Eggnog riot

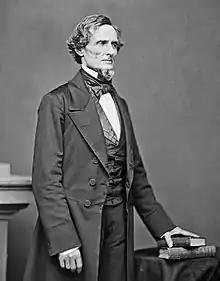
Jefferson Davis as President of the Confederate States of America in 1861. Davis was among the seventy cadets who took part in the Eggnog Riot of 24–25 December 1826.

Hitchcock went down to his room to sleep. Three times he heard knocks on the door only to find no one there. After finding another cadet drunk, Hitchcock saw Davis head over to room No. 5 where thirteen cadets were partying. Davis, seeing Hitchcock's arrival, warned the other cadets. The captain entered the room, ordering one of the cadets to open up another cadet's footlocker, but the cadet refused. Hitchcock ordered no more disorder, left the room, and started looking for Thornton around 04:50.